America's Stonehenge

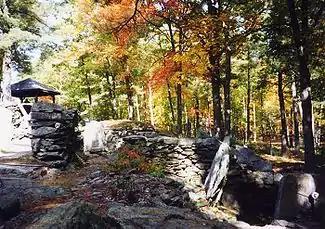

America's Stonehenge is a privately owned tourist attraction and archaeological site consisting of a number of large rocks and stone structures scattered around roughly within the town of Salem, New Hampshire, in the United States. It is open to the public for a fee as part of a recreational area which includes snowshoe trails and an alpaca farm.